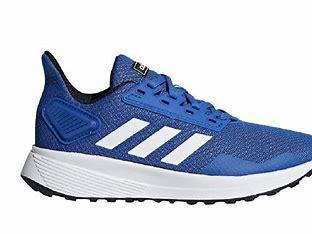
Brand: Adidas
Model: Duramo 9